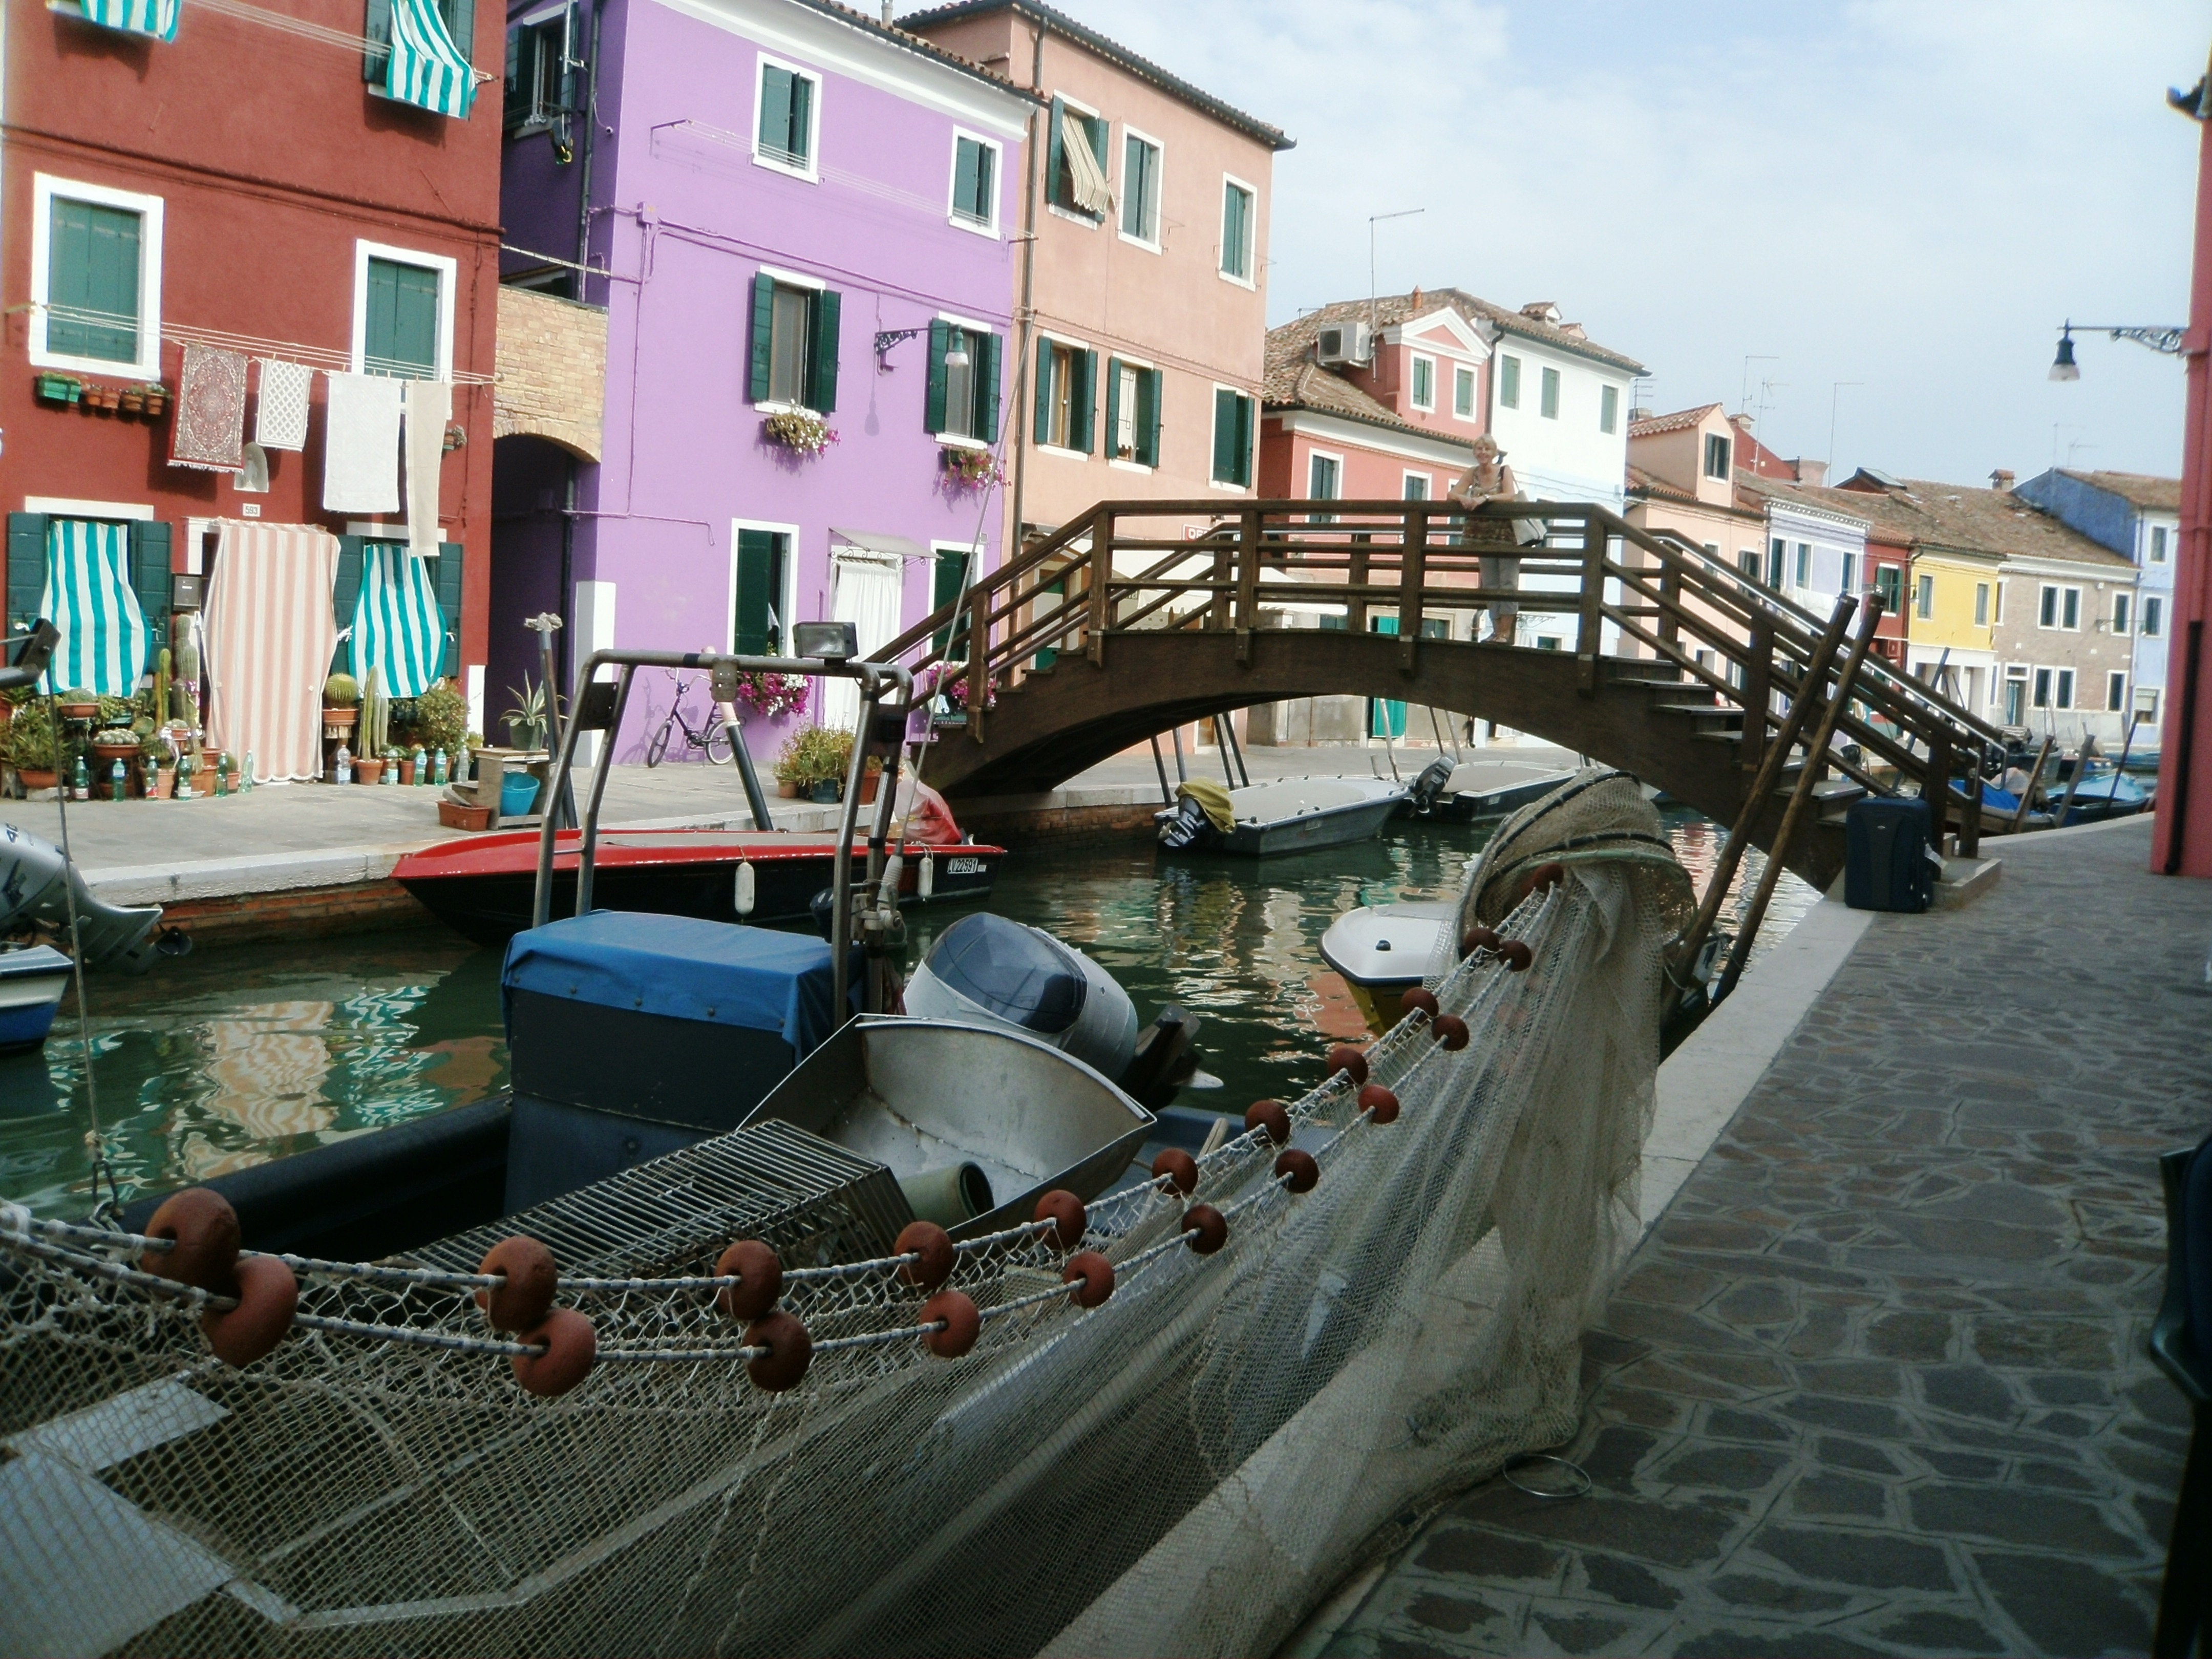
boat, bridge, canal, travel, vehicle, italy, waterway, gondola, florence, watercraft, wooden bridge, pastel colors, canal fishing, buildings italy boat